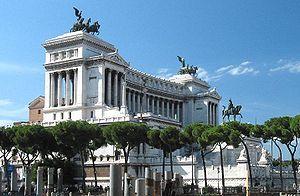
L’architecture néoclassique en Italie est, dans la péninsule comme dans tous les pays occidentaux, la phase de l'histoire de l'architecture qui, après l'époque du baroque et du rococo, s'est orientée vers l'âge classique de la Grèce et de la Rome antiques en reprenant les idéaux et les apparences formelles. Influencée par l'attrait pour la mythologie qui régnait à l'époque où le Grand Tour marquait la formation de générations entières de nouveaux artistes et de toute une classe sociale, de l'aristocratie à la haute bourgeoisie, elle s'est développée dans la seconde moitié du XVIIIᵉ siècle. Le phénomène s'est prolongé jusqu'au XIXᵉ siècle et il est bien difficile d'arrêter des dates précises : le néo-classicisme se fond en effet avec l'éclectisme, ou bien continue à s'affirmer parallèlement à celui-ci, finissant par laisser des témoignages dans l'architecture contemporaine.
Victor-Emmanuel II, né le 14 mars 1820 à Turin et mort le 9 janvier 1878 à Rome, est un prince de la maison de Savoie. Il est duc de Savoie, roi de Sardaigne, prince de Piémont et comte de Nice de 1849 à 1861, puis premier roi d'Italie du 17 mars 1861 jusqu'à sa mort.